2004 Boscastle flood

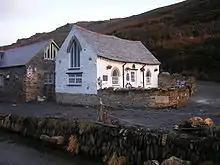
The rebuilt Harbour Light in October 2006, now used as tea rooms. The shop is over the river.

Most of the ensuing repair work took place in the winter season (October–May), during the off-season. The car park was reduced to half-capacity (120 spaces) in winter, in order for works to take place, and returned to 240 spaces in the summer.